Canton of Bern

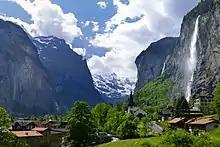
Staubbachfall

The canton of Bern is mainly drained by the river Aare and its tributaries. The area of the canton is commonly divided into six regions. The most populated area is the Bernese Mittelland on the plateau north of the Alps, with the capital city of Bern. The northmost part of the canton is the Bernese Jura bordering the Canton of Jura. The Bernese Oberland is the mountainous region which lies in the south of the canton.